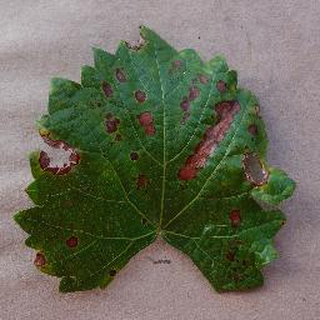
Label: grape_esca_black_measles